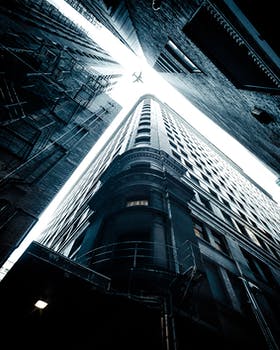
Label: No Watermark